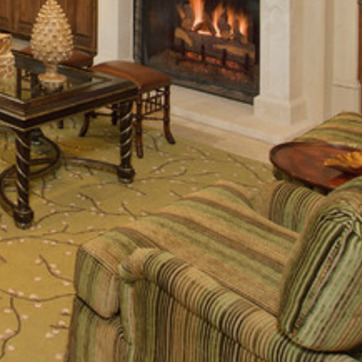
Material: carpet